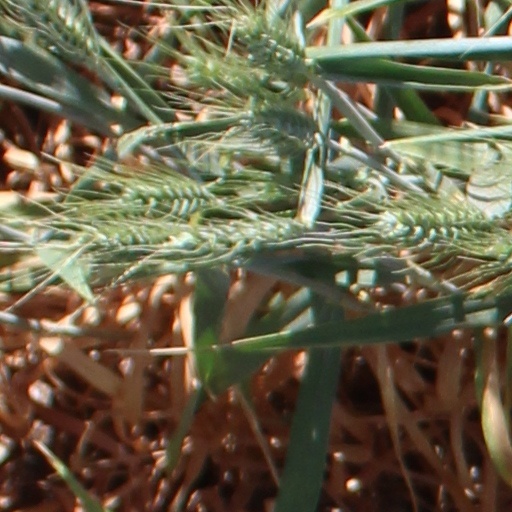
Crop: wheat